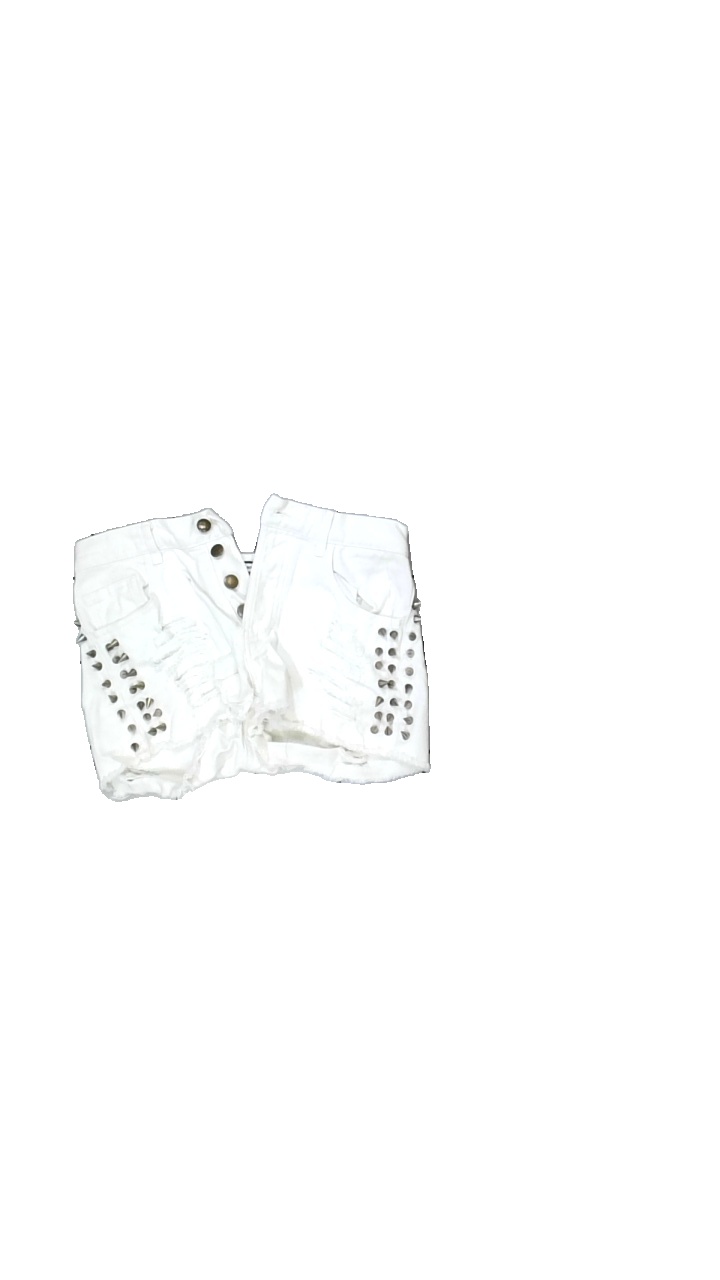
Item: Shorts (Ladies)
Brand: Bikbok
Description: White jeans shorts with metalic studs
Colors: White
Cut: Regular, Cropped
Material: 100% cotton
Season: All
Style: Denim
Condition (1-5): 2
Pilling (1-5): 4
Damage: Stained crotch
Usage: Export
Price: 50-100